The Little Prince (1974 film)

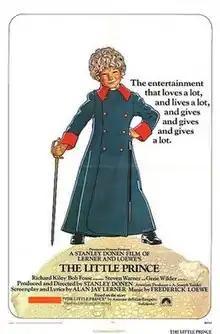

The Little Prince is a 1974 sci-fi fantasy-musical film with screenplay and lyrics by Alan Jay Lerner, music by Frederick Loewe, arranged and orchestrated by Angela Morley. It was both directed and produced by Stanley Donen and based on the 1943 classic children-adult's novella, "The Little Prince" ("Le Petit Prince"), by the writer, poet and aviator Count Antoine de Saint-Exupéry, who disappeared near the end of the Second World War some 15 months after his fable was first published.